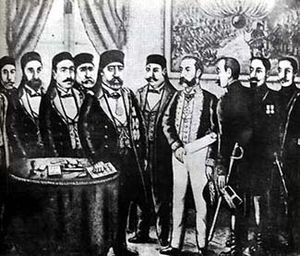
Franske protektorat Tunesien / Historie / Berlinkongressen i 1878
Underskrivelsen af Bardo-traktaten.
Det franske protektorat Tunesien blev oprettet i 1881 og varede indtil den tunesiske uafhængighed i 1956.